Found (band)

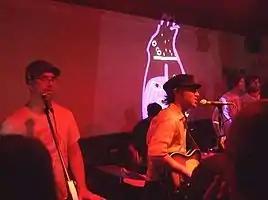
Found in concert (6 December 2008 in Hamburg, Astra-Stube)

FOUND are a Scottish experimental pop band and arts collective from Edinburgh, Scotland. The founding members, Ziggy Campbell, Tommy Perman and Kevin Sim met while studying fine art at Gray's School of Art in Aberdeen. They began working on sound art installations together whilst in their final year at college in 2001. Each project they do is given a catalogue number and documented on their website.